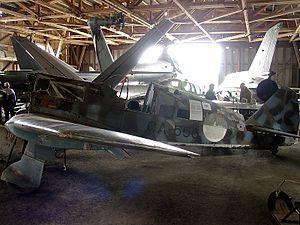
Le Caudron C.714 est un avion de chasse français de la fin des années 1930. Il est l'expression française la plus aboutie de la recherche d'un chasseur léger de coût réduit compatible avec une production de guerre.